Taishō era

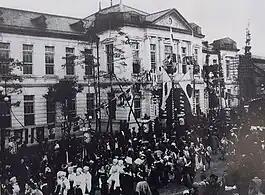
Kōfu city hall in 1918 (Taishō 7)

Emerging Chinese nationalism, the victory of the communists in Russia, and the growing presence of the United States in East Asia all worked against Japan's postwar foreign policy interests. The four-year Siberian expedition and activities in China, combined with big domestic spending programs, had depleted Japan's wartime earnings. Only through more competitive business practices, supported by further economic development and industrial modernization, all accommodated by the growth of the , could Japan hope to become dominant in Asia. The United States, long a source of many imported goods and loans needed for development, was seen as becoming a major impediment to this goal because of its policies of containing Japanese imperialism.